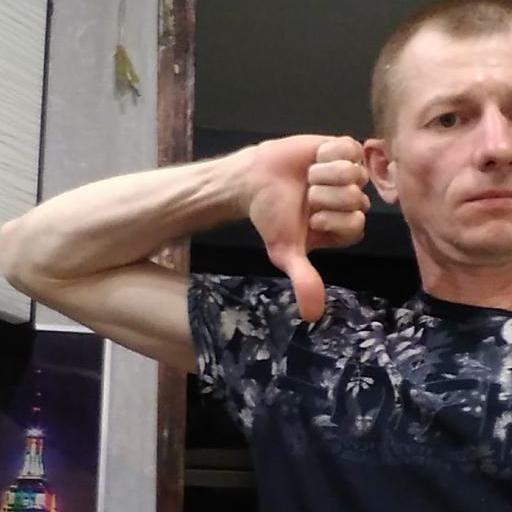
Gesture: dislike